Shade (character)

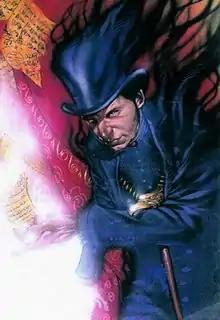
Textless cover of "Starman" (vol. 2) #6 (April 1994), art by Tony Harris.

The Shade (Richard Swift) is a comic book character developed in the 1940s for National Comics, first appearing in the pages of "Flash Comics" in a story titled "The Man Who Commanded the Night", scripted by Gardner Fox and illustrated by Hal Sharp. Debuting as a villain, the Shade was best known for fighting against two generations of superheroes, most notably the Golden Age and Silver Age versions of the Flash. He eventually became a mentor for Jack Knight, the son of the Golden Age Starman, Ted Knight, a hero the Shade had also fought.